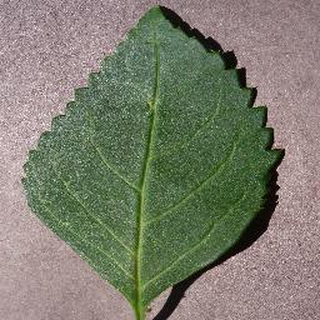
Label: healthy_cherry